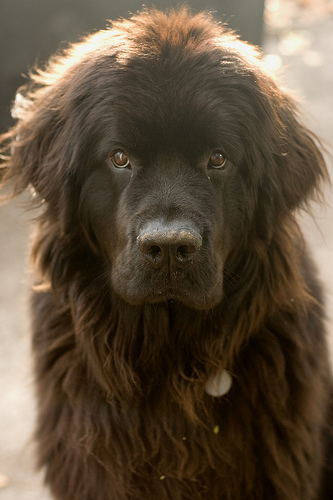
Breed: newfoundland